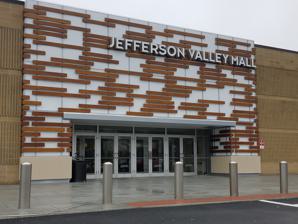
Building: Jefferson Valley Mall
Country: United States of America
Year built: 1983
Shopping mall in Yorktown Heights, New York Jefferson Valley Mall Location Yorktown Heights, New York Coordinates 41°19′43″N 73°48′27″W / 41.3286°N 73.8076°W / 41.3286; -73.8076 Address 650 Lee Boulevard Opening date 1983 Developer Melvin Simon & Associates Owner Washington Prime Group No. of stores and services 80 No. of anchor tenants 3 (2 open, 1 vacant) Total retail floor area 583,063 sq ft (54,168 m 2 ) No. of floors 2 Website jeffersonvalleymall .com Jefferson Valley Mall is an enclosed shopping mall in Yorktown, New York . Opened in 1983, it is anchored by Macy's and Dick's Sporting Goods . It is managed by Washington Prime Group . History Melvin Simon & Associates built Jefferson Valley Mall in 1983, which included Service Merchandise Sears and Read's (later Jordan Marsh , then Abraham & Straus , now Macy's ). Expansion plans were announced in 1996. These were to comprise the addition of 80,000 square feet to Macy's and an additional anchor. Service Merchandise , another mall tenant that closed in 1999, became H&M in 2001. In the early 2000s the mall went under a renovation changing the flooring and color along with removing the fountain and trees. In February 2016, the mall ownership was changed from Simon to Washington Prime Group . Construction is underway to expand and renovate the mall. On October 15, 2018, it was announced that Sears would shutter. It is set to be reconstructed to feature additional mall space. References